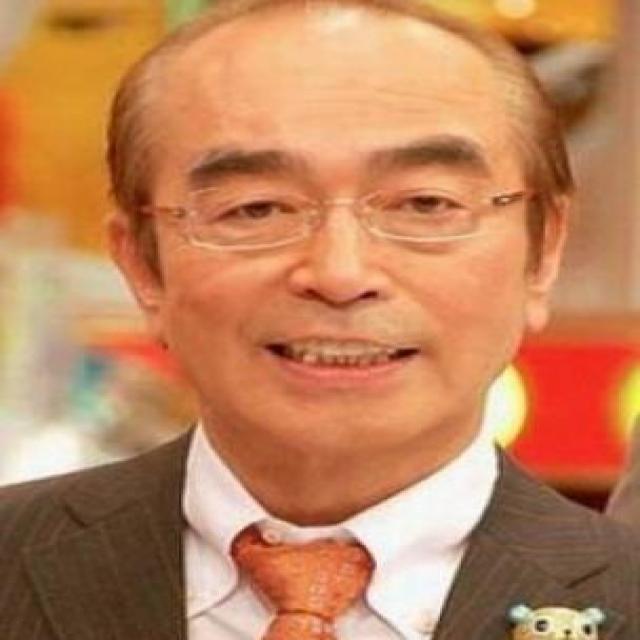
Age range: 45-64